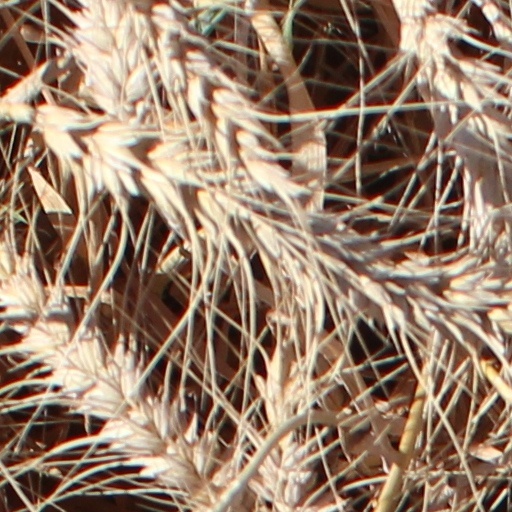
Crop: wheat